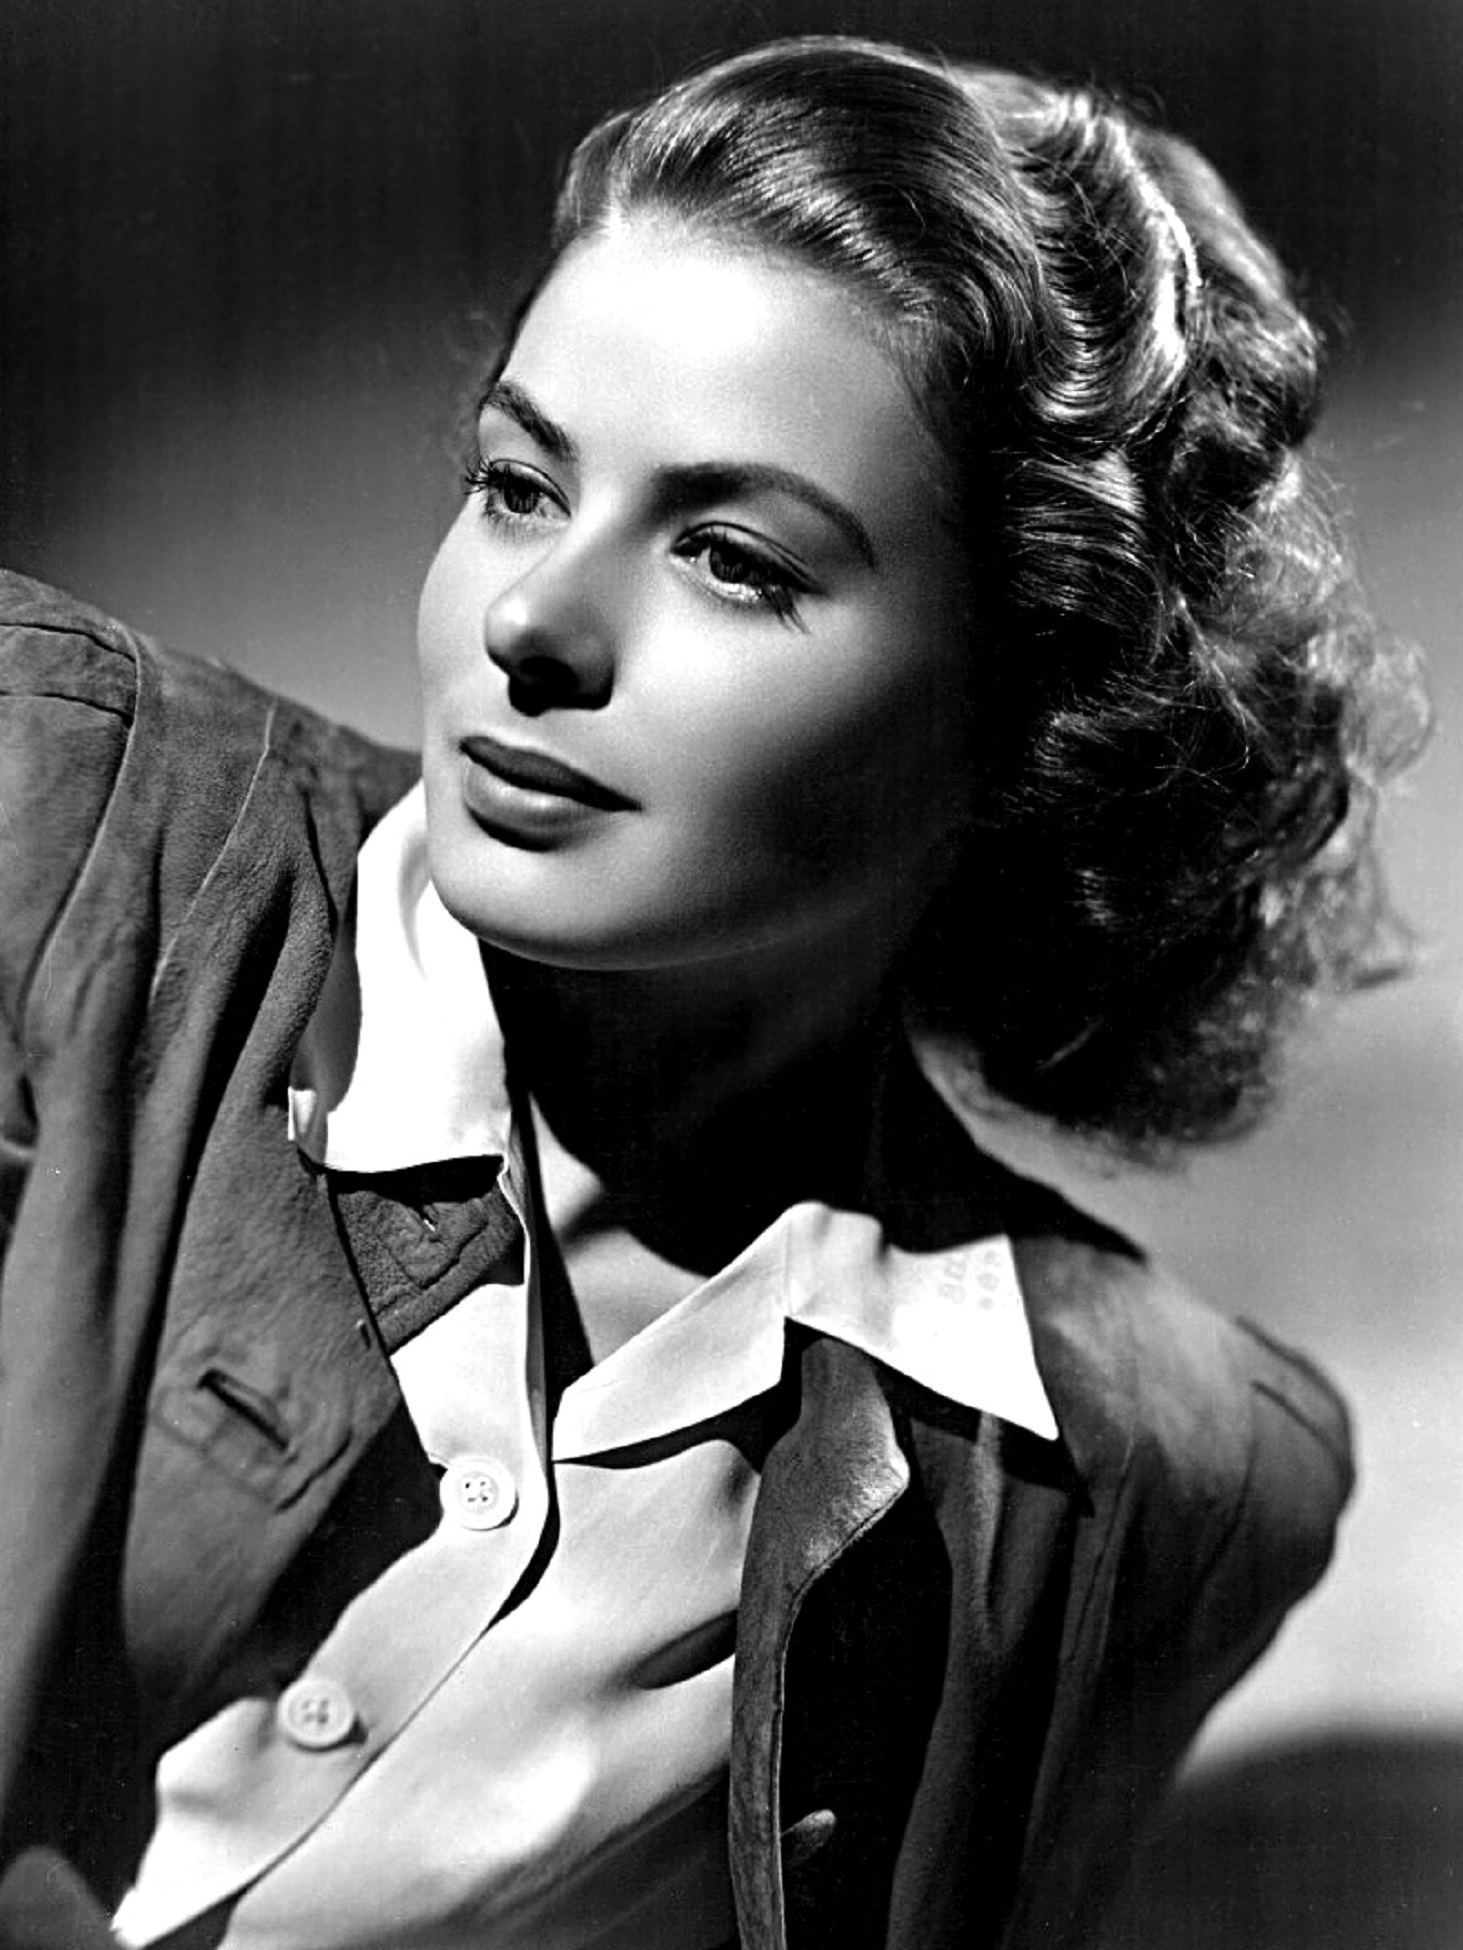
person, black and white, woman, hair, photography, star, hollywood, singer, portrait, model, fashion, black, monochrome, hairstyle, long hair, close up, beauty, cinema, famous, movie, films, celebrity, 1940, actress, photo shoot, monochrome photography, portrait photography, film noir, supermodel, motion pictures, ingrid bergman